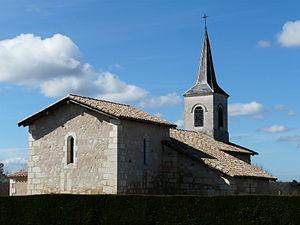
L'angle nord-est de l'église Saint-Étienne, Saint-Étienne-de-Puycorbier, Dordogne, France.
Saint-Étienne-de-Puycorbier est une commune française située dans le département de la Dordogne, en région Nouvelle-Aquitaine.